Commoner

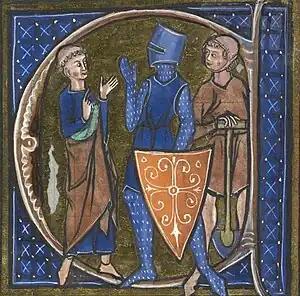
A Medieval French manuscript illustration depicting the three estates: clergy ("oratores"), nobles ("bellatores"), and commoners ("laboratores").

With the growth of Christianity in the 4th century AD, a new world view arose that underpinned European thinking on social division until at least early modern times. Saint Augustine postulated that social division was a result of the Fall of Man. The three leading divisions were considered to be the priesthood (clergy), the nobility, and the common people. Sometimes this was expressed as "those who prayed", "those who fought" and "those who worked". The Latin terms for the three classes – "oratores", "bellatores" and "laboratores" – are often found even in modern textbooks, and have been used in sources since the 9th century. This threefold division was formalized in the estate system of social stratification, where again commoners were the bulk of the population who are neither members of the nobility nor of the clergy. They were the third of the Three Estates of the Realm in medieval Europe, consisting of peasants and artisans.